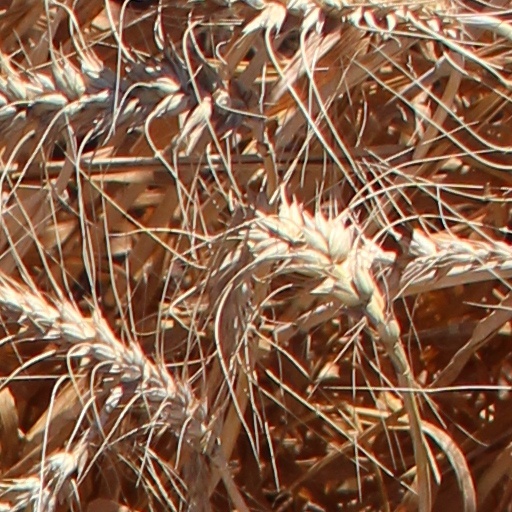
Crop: wheat